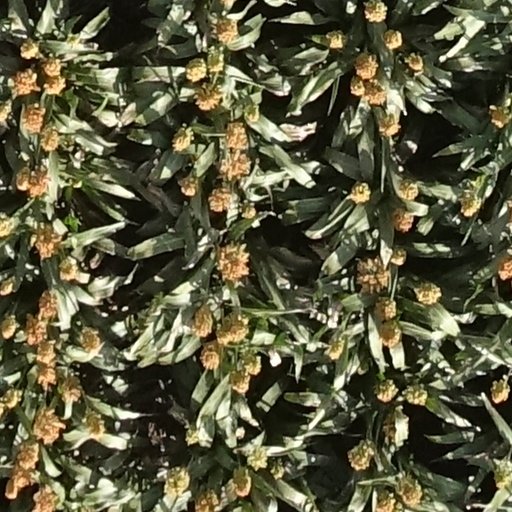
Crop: sorghum